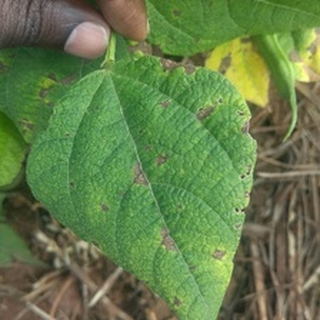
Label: bean_angular_leaf_spot